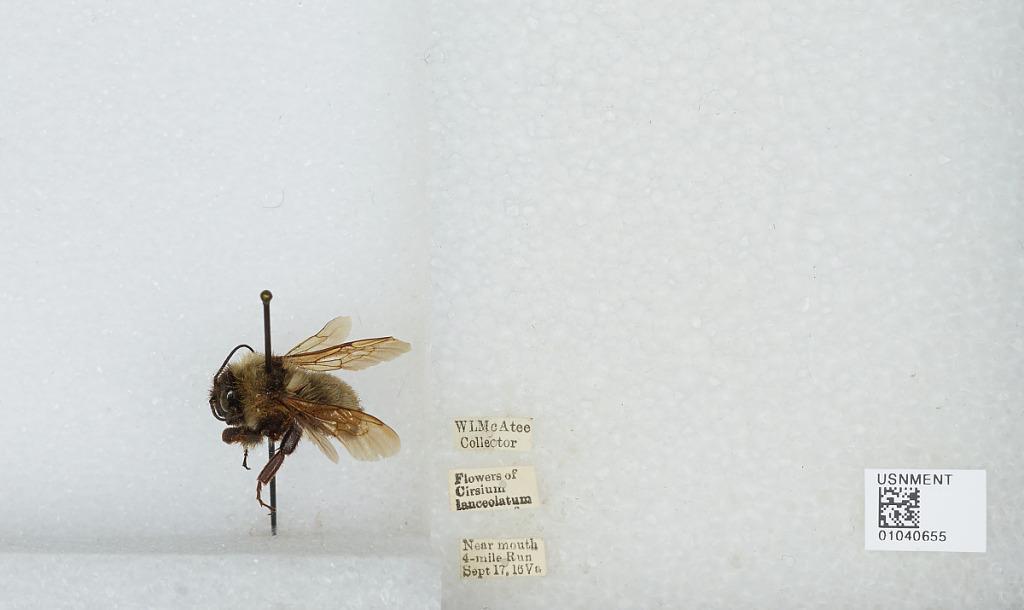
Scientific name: Bombus (Fervidobombus) pensylvanicus pensylvanicus (De Geer)
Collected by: W. McAtee
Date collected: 1916-9-17
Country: United States
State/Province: Virginia
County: Arlington
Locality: near mouth of Four Mile Run
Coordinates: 38.8401, -77.0447